Historiography

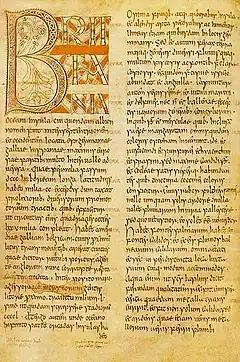
A page of Bede's "Ecclesiastical History of the English People"

The Han dynasty eunuch Sima Qian (145–86 BC) was the first in China to lay the groundwork for professional historical writing. His work superseded the older style of the "Spring and Autumn Annals", compiled in the 5th century BC, the "Bamboo Annals", the "Classic of History", and other court and dynastic annals that recorded history in a chronological form that abstained from analysis and focused on moralistic teaching. In 281 AD the tomb of King Xiang of Wei was opened, inside of which was found a historical text called the "Bamboo Annals", after the writing material. It is similar in style to the "Spring and Autumn Annals" and covers events from the mythical Yellow Emperor to 299 BC. Opinions on the authenticity of the text has varied throughout the centuries, and it was rediscovered too late to gain the same status as the "Spring and Autumn Annals".